Jenny Meadows

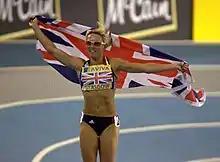
Meadows won the 800 m race at the Aviva International Match in Glasgow in 2011

At the Paris European Indoor Championships, she earned two medals, securing the silver medal for the 800 m event and a silver as part of British women's 4 × 400 metres relay. As the Russian winner was eventually banned for doping, silver for her individual event was later promoted to gold.